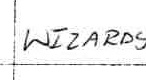
Label: Wizards